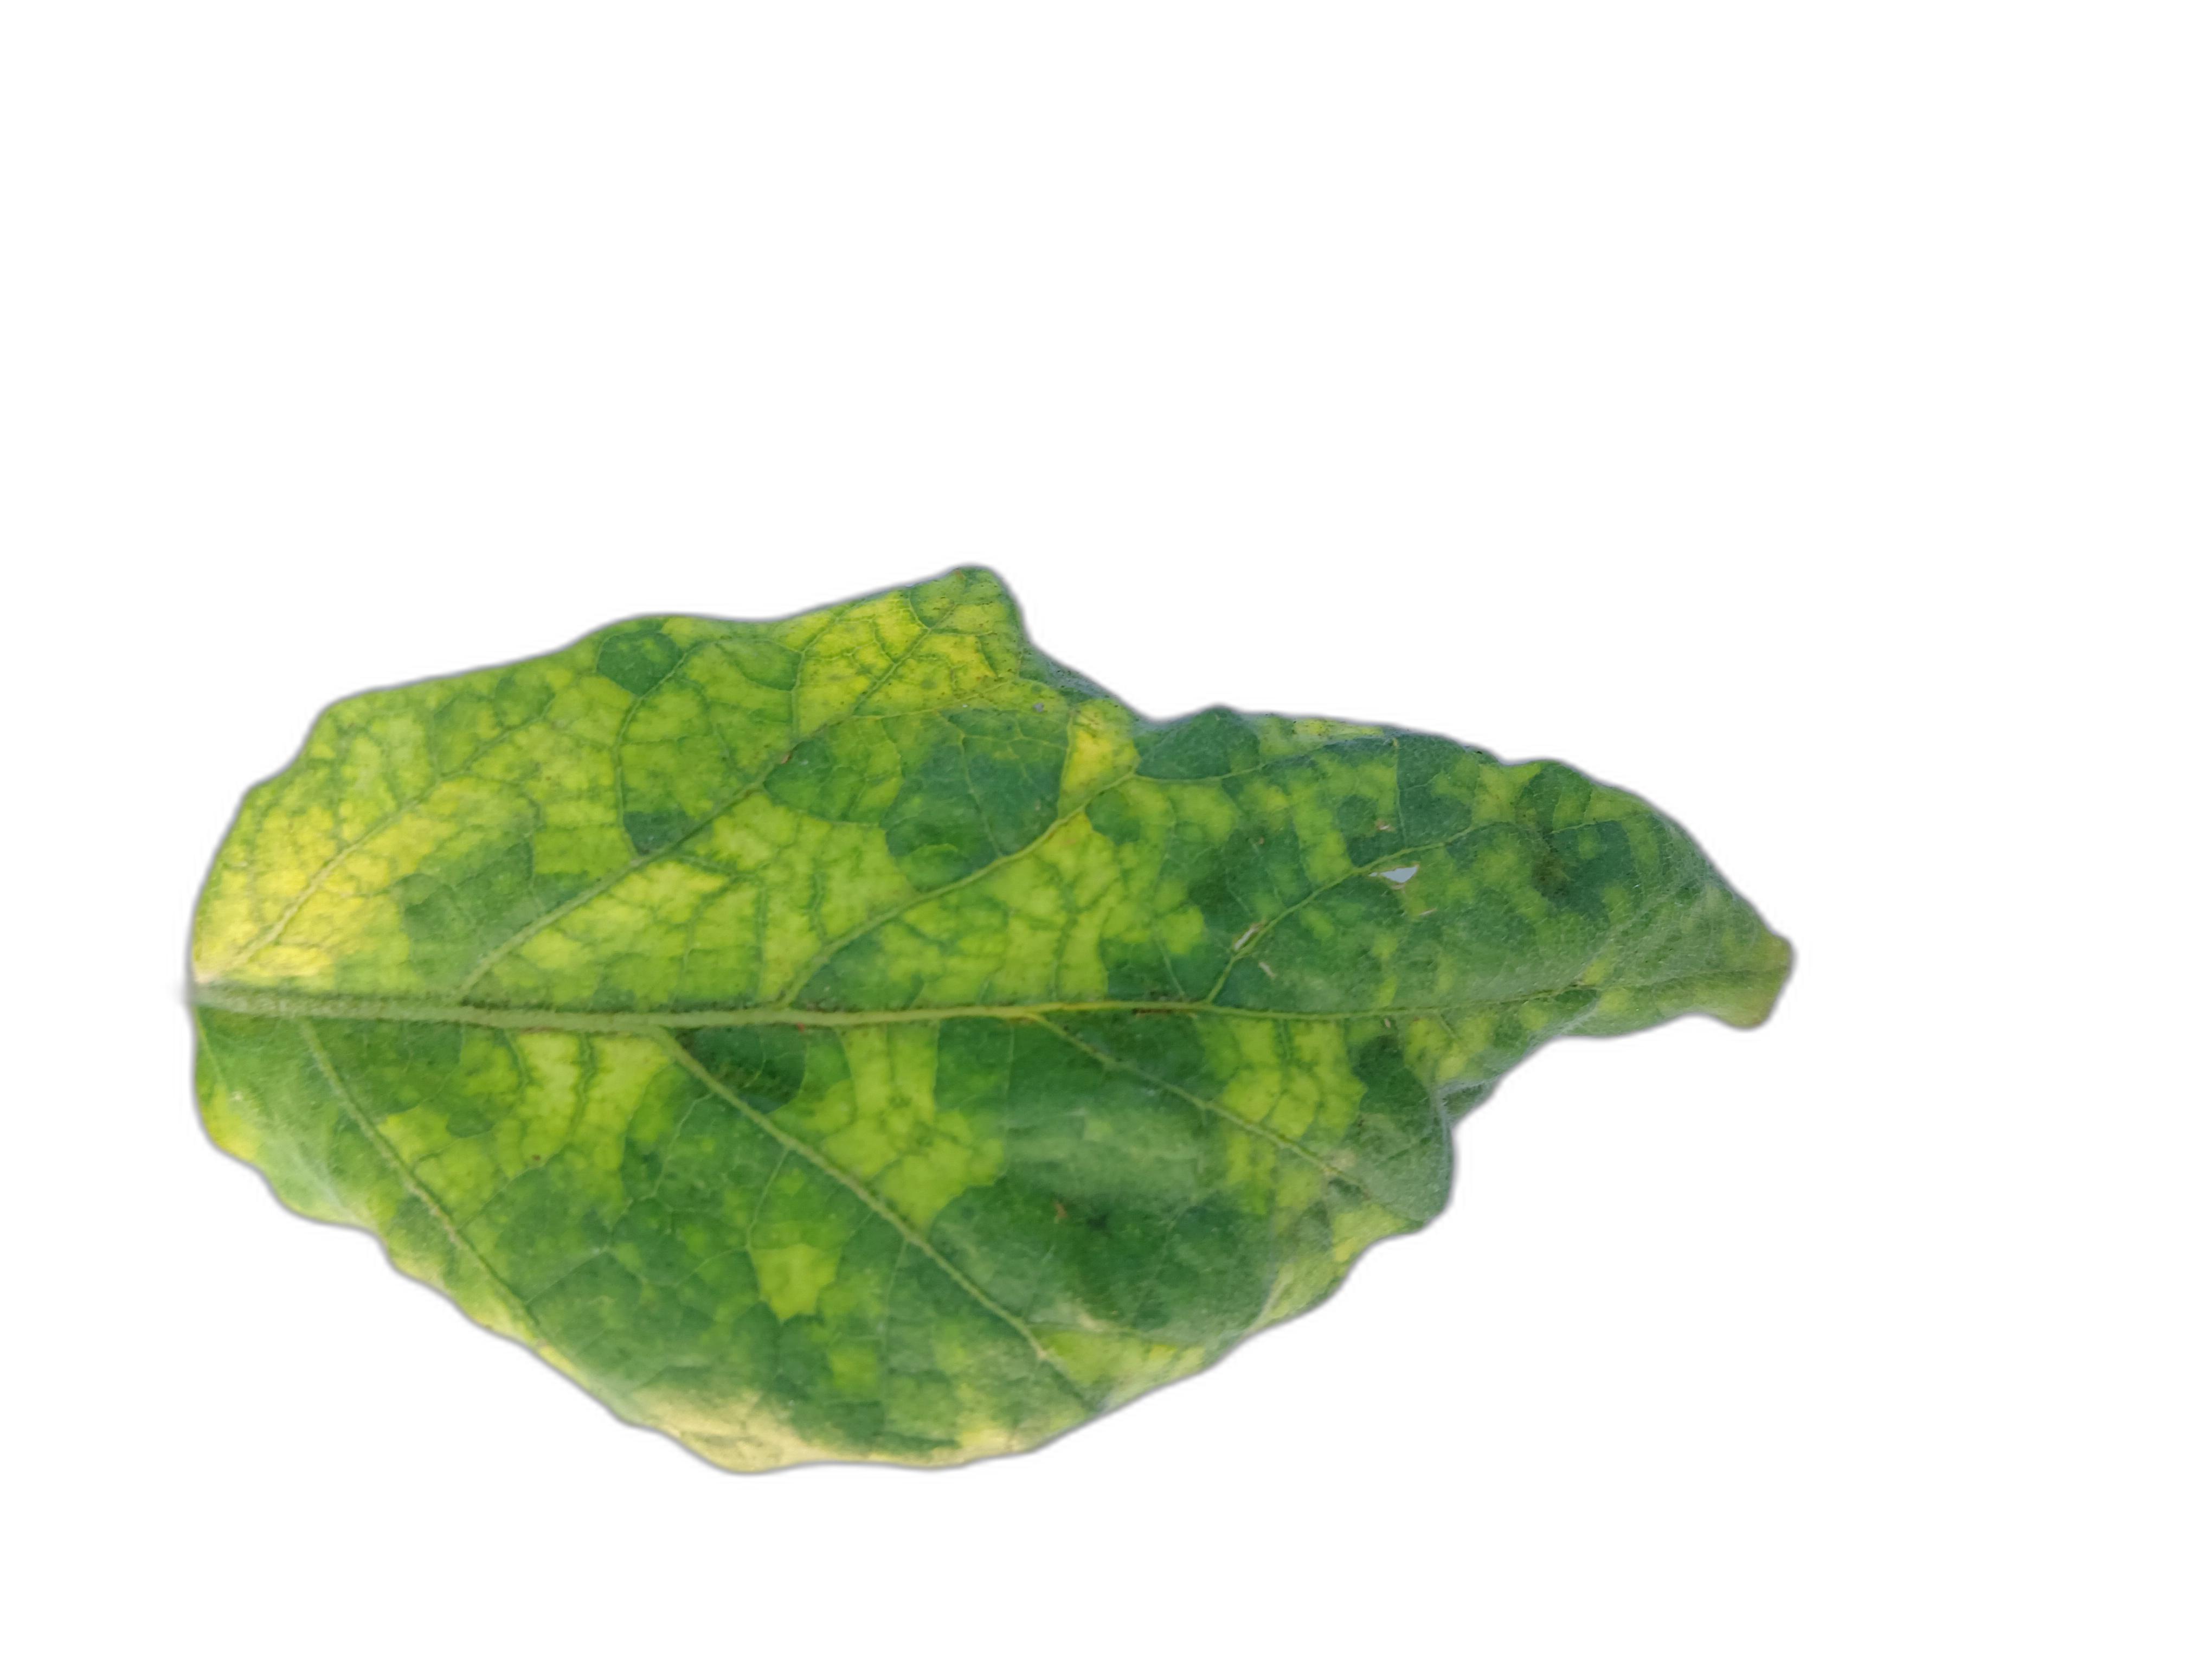
Label: Mosaic Virus Disease